Hoichoi Unlimited

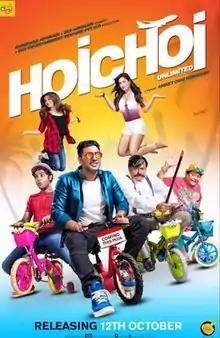
Hoichoi Unlimited Movie Poster

Hoichoi Unlimited is a 2018 Indian Bengali-language action comedy film written and directed by Aniket Chattopadhyay. The film produced by Dev Entertainment Ventures features Dev, Koushani Mukherjee, Puja Banerjee, Roja Paromita Dey, Arna Mukhopadhyay, Kharaj Mukherjee and Saswata Chatterjee in lead roles. The initial shooting was completed on locations in Kolkata before the unit moved to Uzbekistan. The movie has been released in Bengali, along with Arabic, Hindi, English and several other international languages. The film has also been released in Russia, Tajikistan, Kazakhstan, Uzbekistan, Ukraine and Azerbaijan.